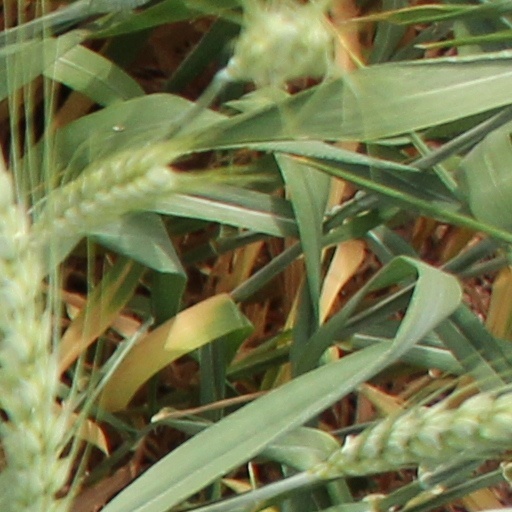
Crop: wheat